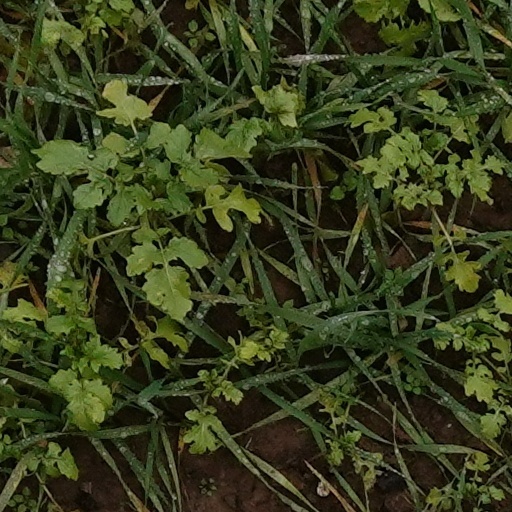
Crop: wheat